Carlota Pereda

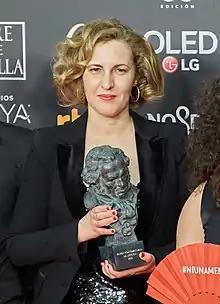
Holding the trophy for "Cerdita" at the 33rd Goya Awards

Carlota Pereda was born in Madrid in 1975. She studied at the ECAM. She began her career in television, developing scripts for "Periodistas". She went on to collaborate in different capacities (including screenwriting and direction) in other television shows such as "Mis adorables vecinos", "Los hombres de Paco", "Águila Roja", "Luna, el misterio de Calenda", "B&b, de boca en boca", "El secreto de Puente Viejo", and "Acacias 38".